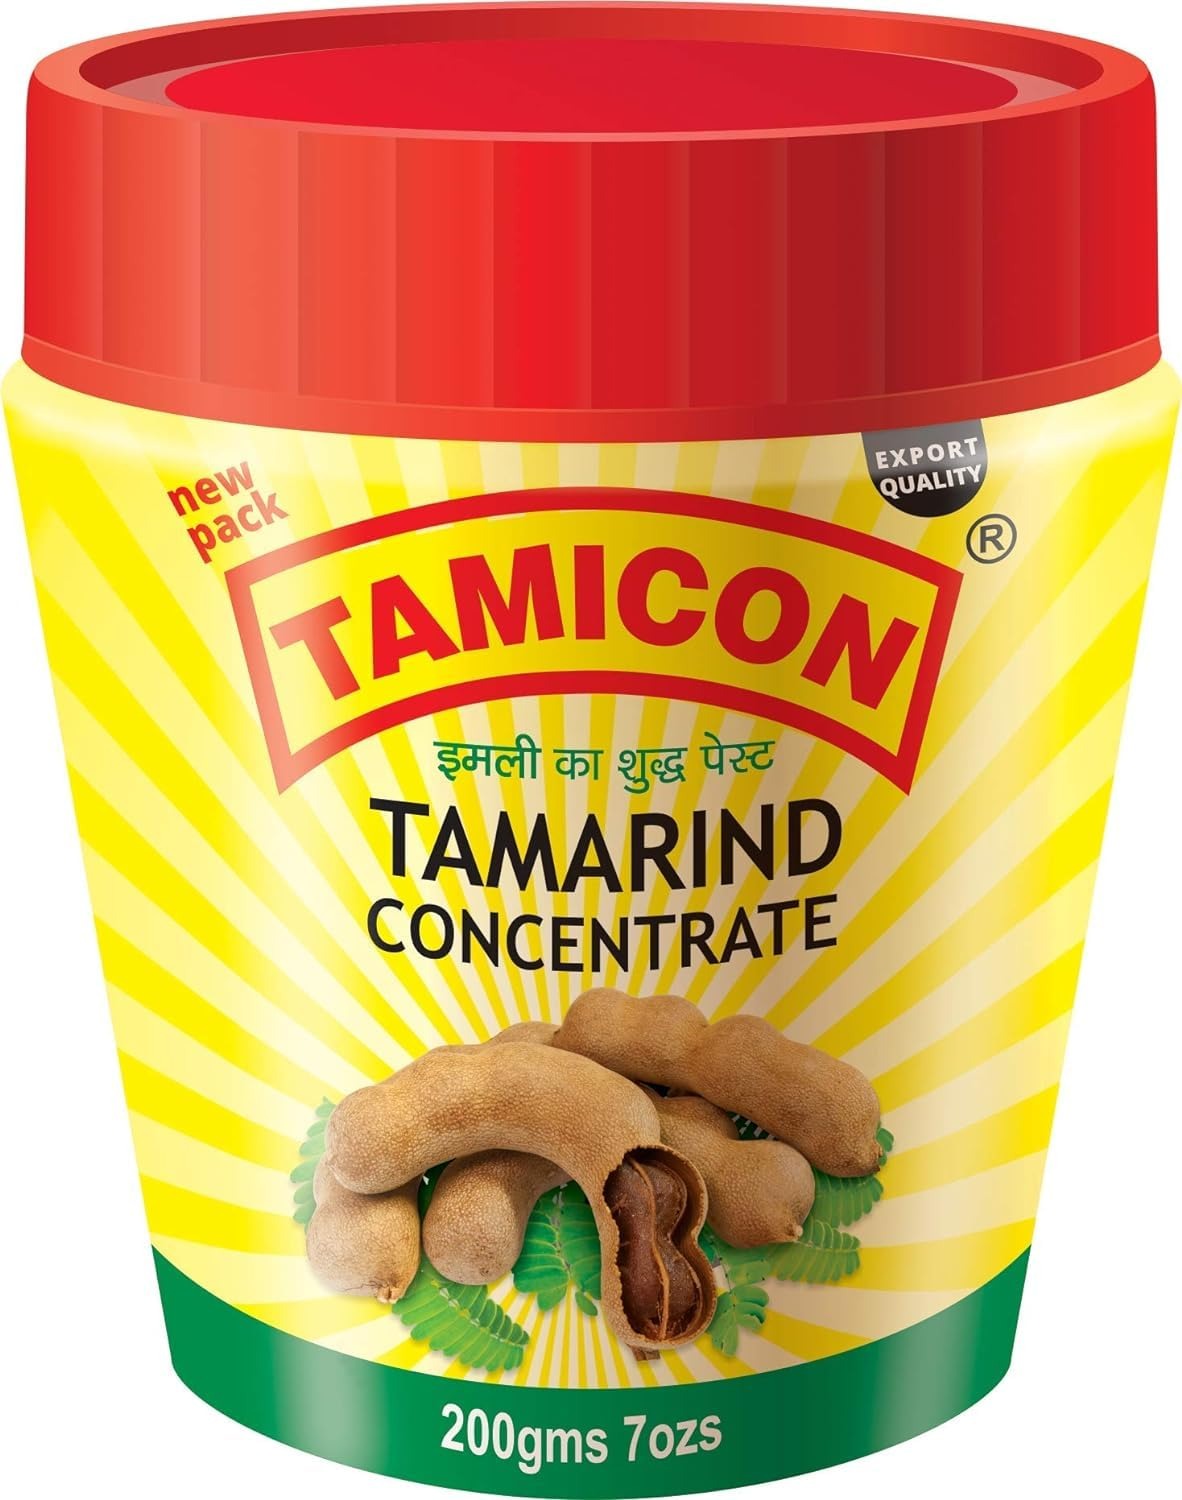
Item Name: Tamicon Tamarind Concentrate | Sweet & Sour Tamarind Paste | Authentic South Indian Style Flavor | Perfect for Curries, Sauces, Dips & Soups | 7.05 Oz/200gm
Bullet Point 1: Natural Flavor Enhancer : Tamarind Paste, crafted for culinary enthusiasts and chefs to add a tangy zest to dishes.
Bullet Point 2: Versatile Ingredient : Ideal for Indian curries, Thai sauces, or as a marinade, our Tamarind Paste is a versatile addition to any kitchen.
Bullet Point 3: Rich Nutritional Profile : Packed with essential vitamins, minerals, and antioxidants, it’s not only flavorful but also nourishing.
Bullet Point 4: Convenient & Easy to Use : Comes in a user-friendly packaging, making it easy to measure the right amount for your recipes.
Bullet Point 5: Authentic & Pure : Made from 100% natural tamarind, our paste guarantees an authentic taste with no added preservatives or colors.
Product Description: Tamarind Paste crafted for culinary enthusiasts and chefs to add a tangy zest to dishes. Ideal for Indian curries, Thai sauces, or as a marinade, our Tamarind Paste is a versatile addition to any kitchen. Packed with essential vitamins, minerals, and antioxidants, it’s not only flavorful but also nourishing. Comes in a user-friendly packaging, making it easy to measure the right amount for your recipes. Made from 100% natural tamarind, our paste guarantees an authentic taste with no added preservatives or colors.
Value: 8.01
Unit: Ounce

Price: 8.99